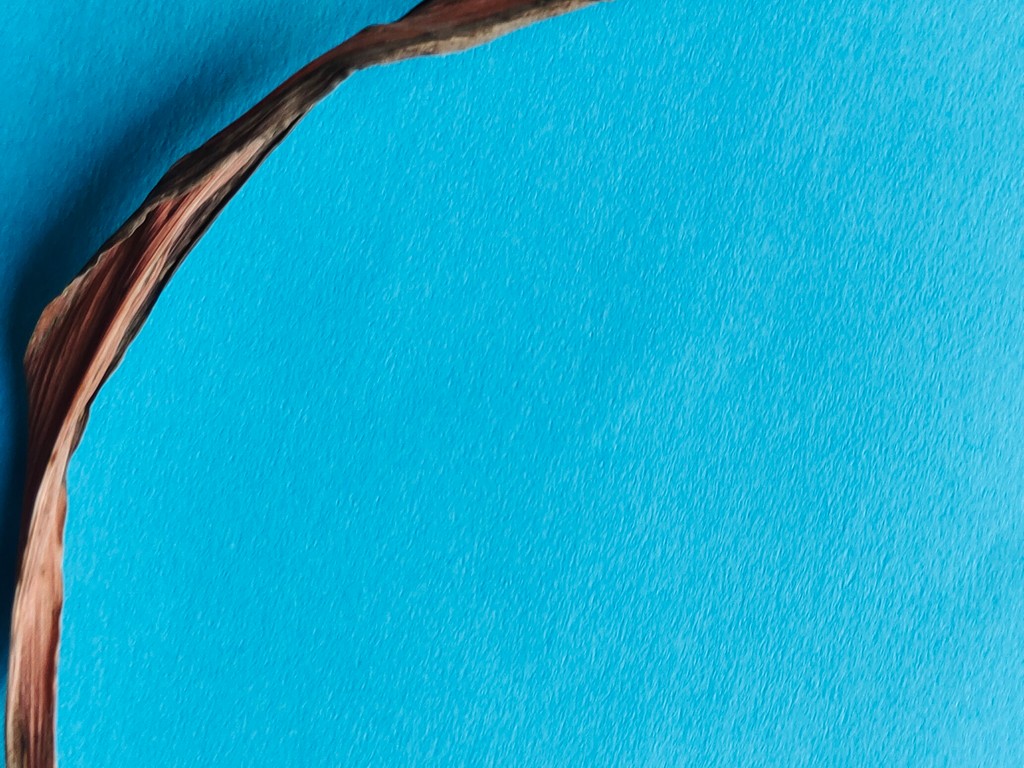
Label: Dried